Kepi

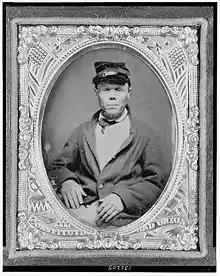
Portrait of an unidentified Union soldier wearing a forage cap during the American Civil War

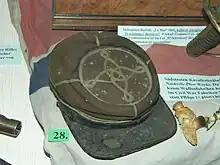
An old Confederate kepi in a German museum

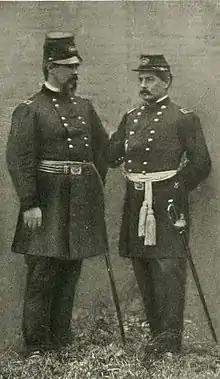
Irvin McDowell and George B. McClellan wearing the two most common regulation kepis of the US Army. The McDowell cap had a crescent shaped peak, while the McClellan cap was more fitted.

In the United States, the kepi is most often associated with the American Civil War era, and continued into the Indian Wars. Union soldiers were generally issued kepis for fatigue use. A close copy of the contemporary French kepi,